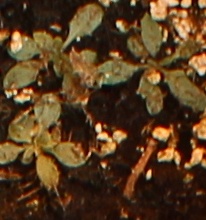
Label: Horseweed